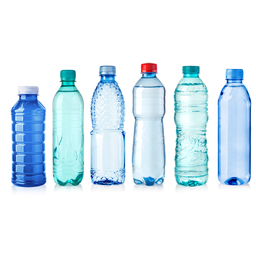
Label: bottles